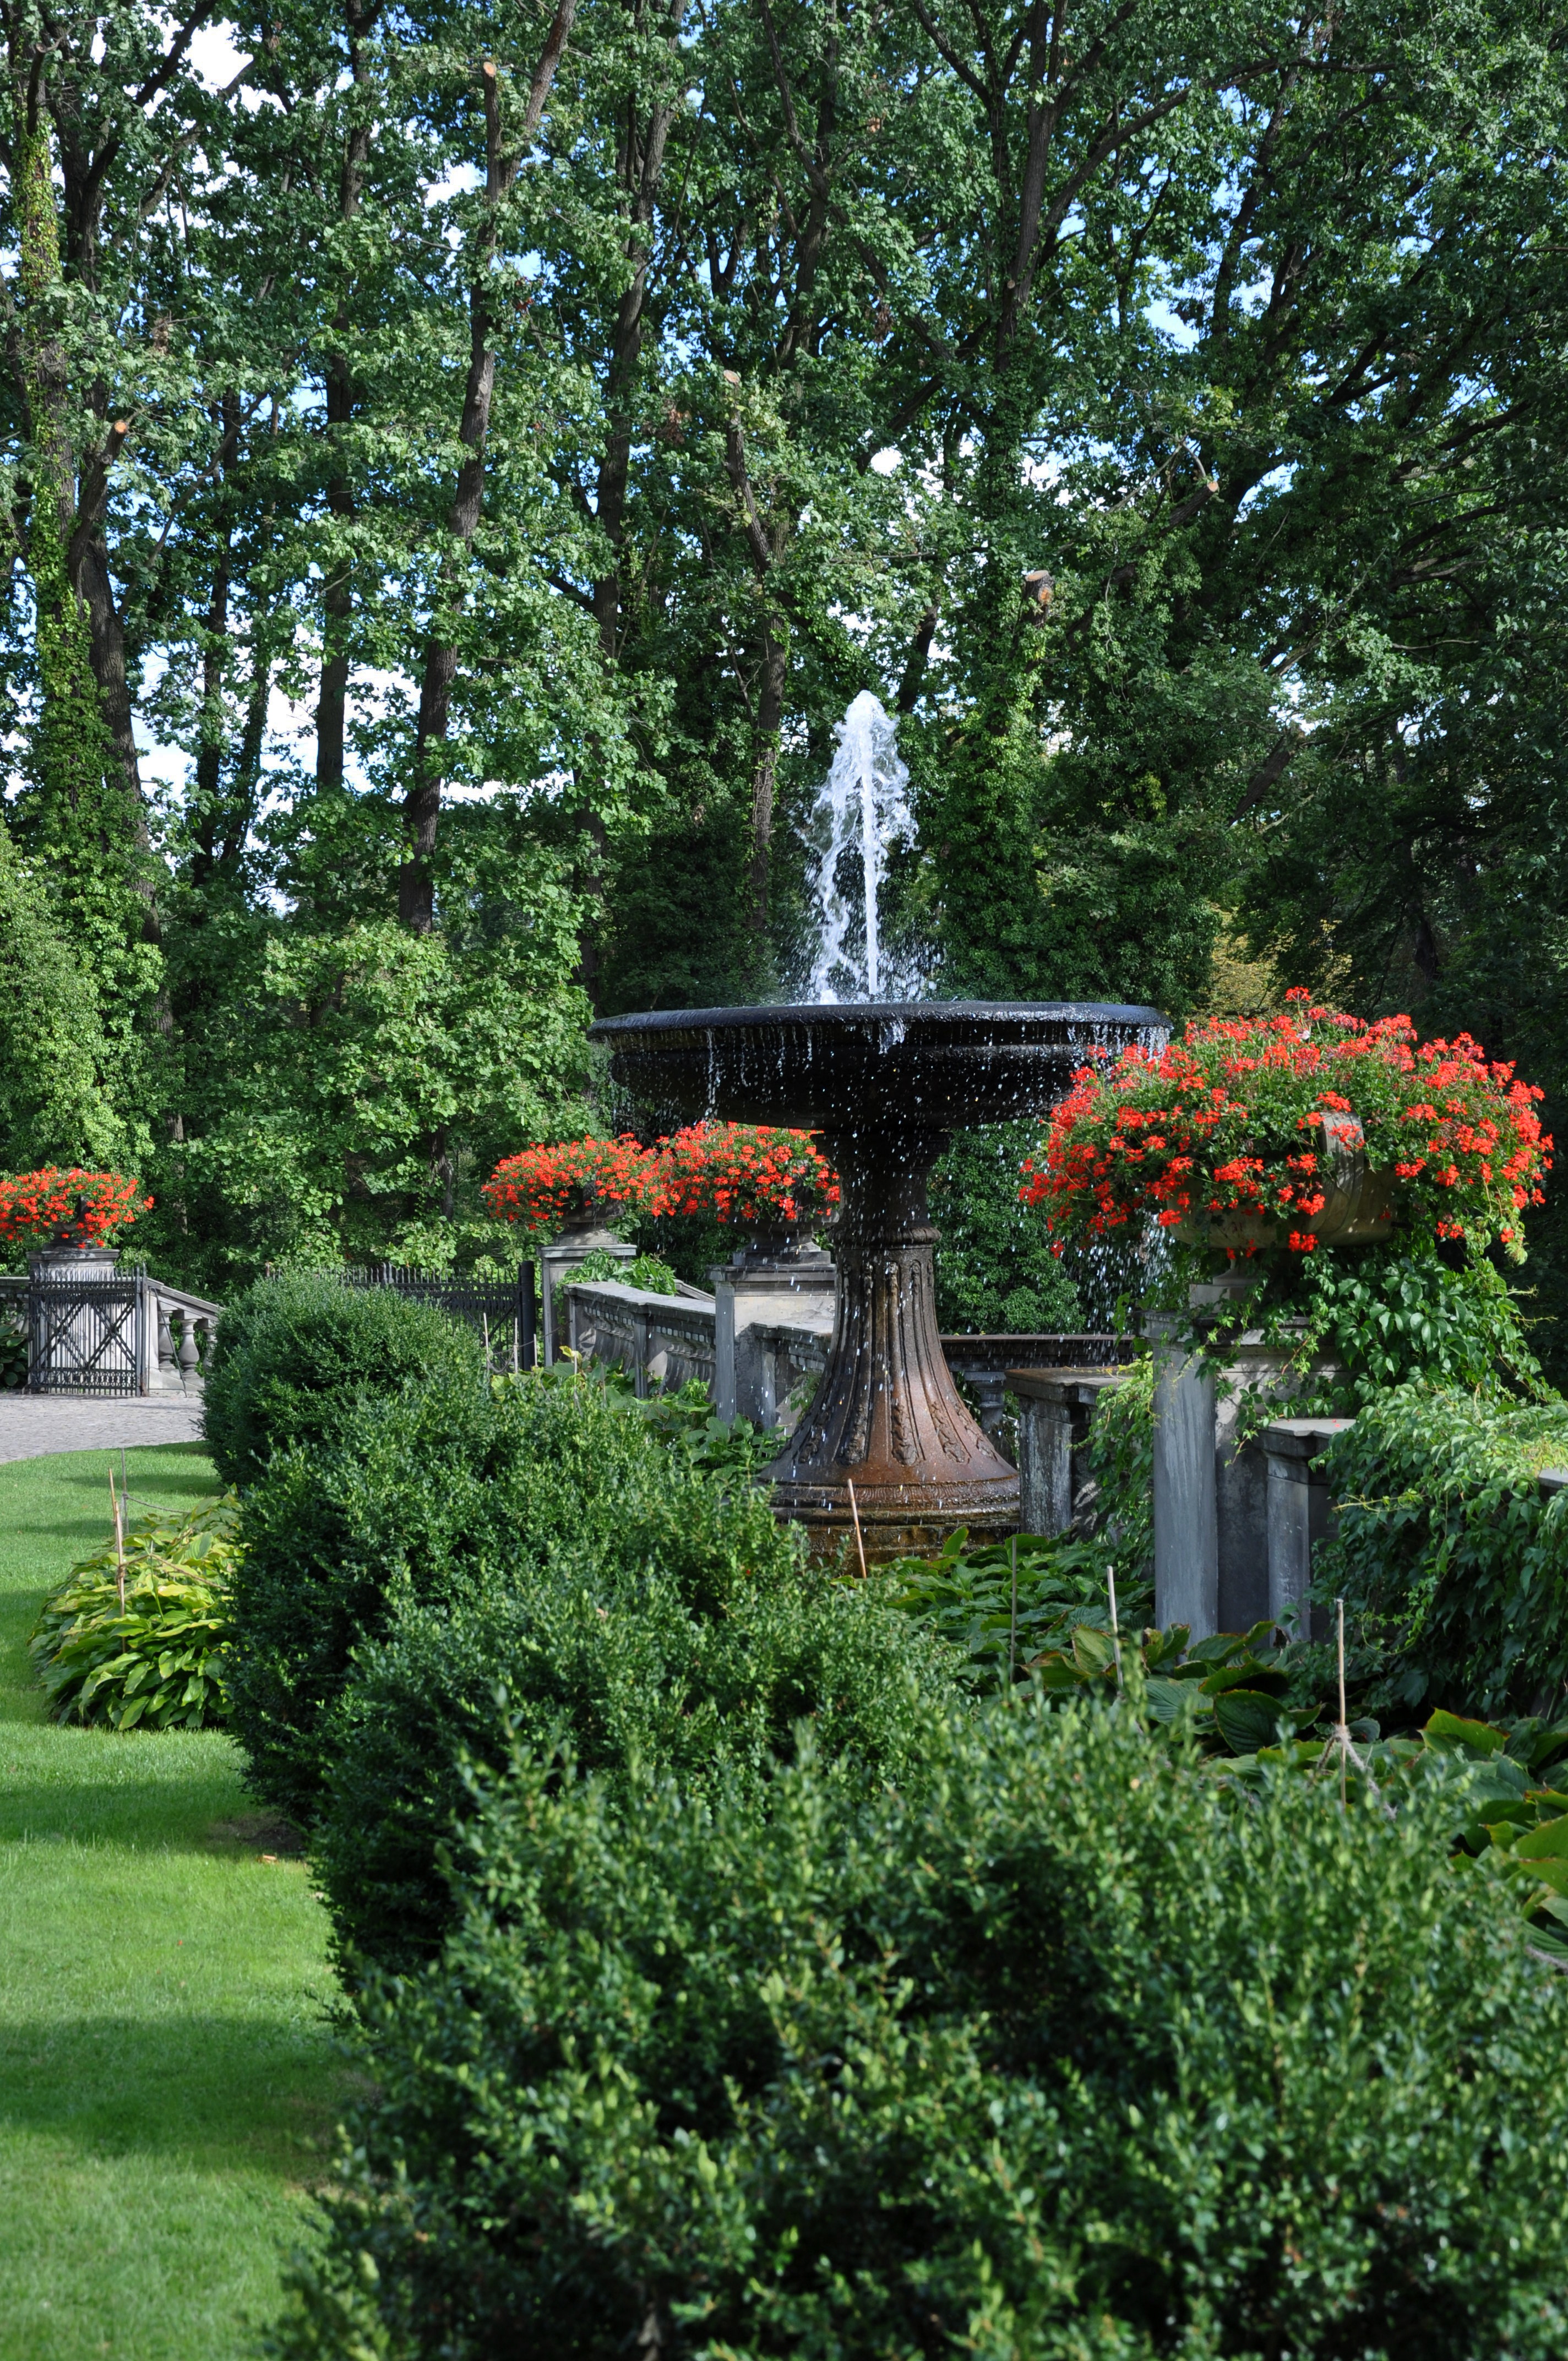
tree, water, plant, lawn, flower, green, park, backyard, castle, botany, rest, garden, flora, shell, relaxation, shrub, fountain, orangery, botanical garden, woodland, yard, potsdam, harmony, sanssouci, woody plant